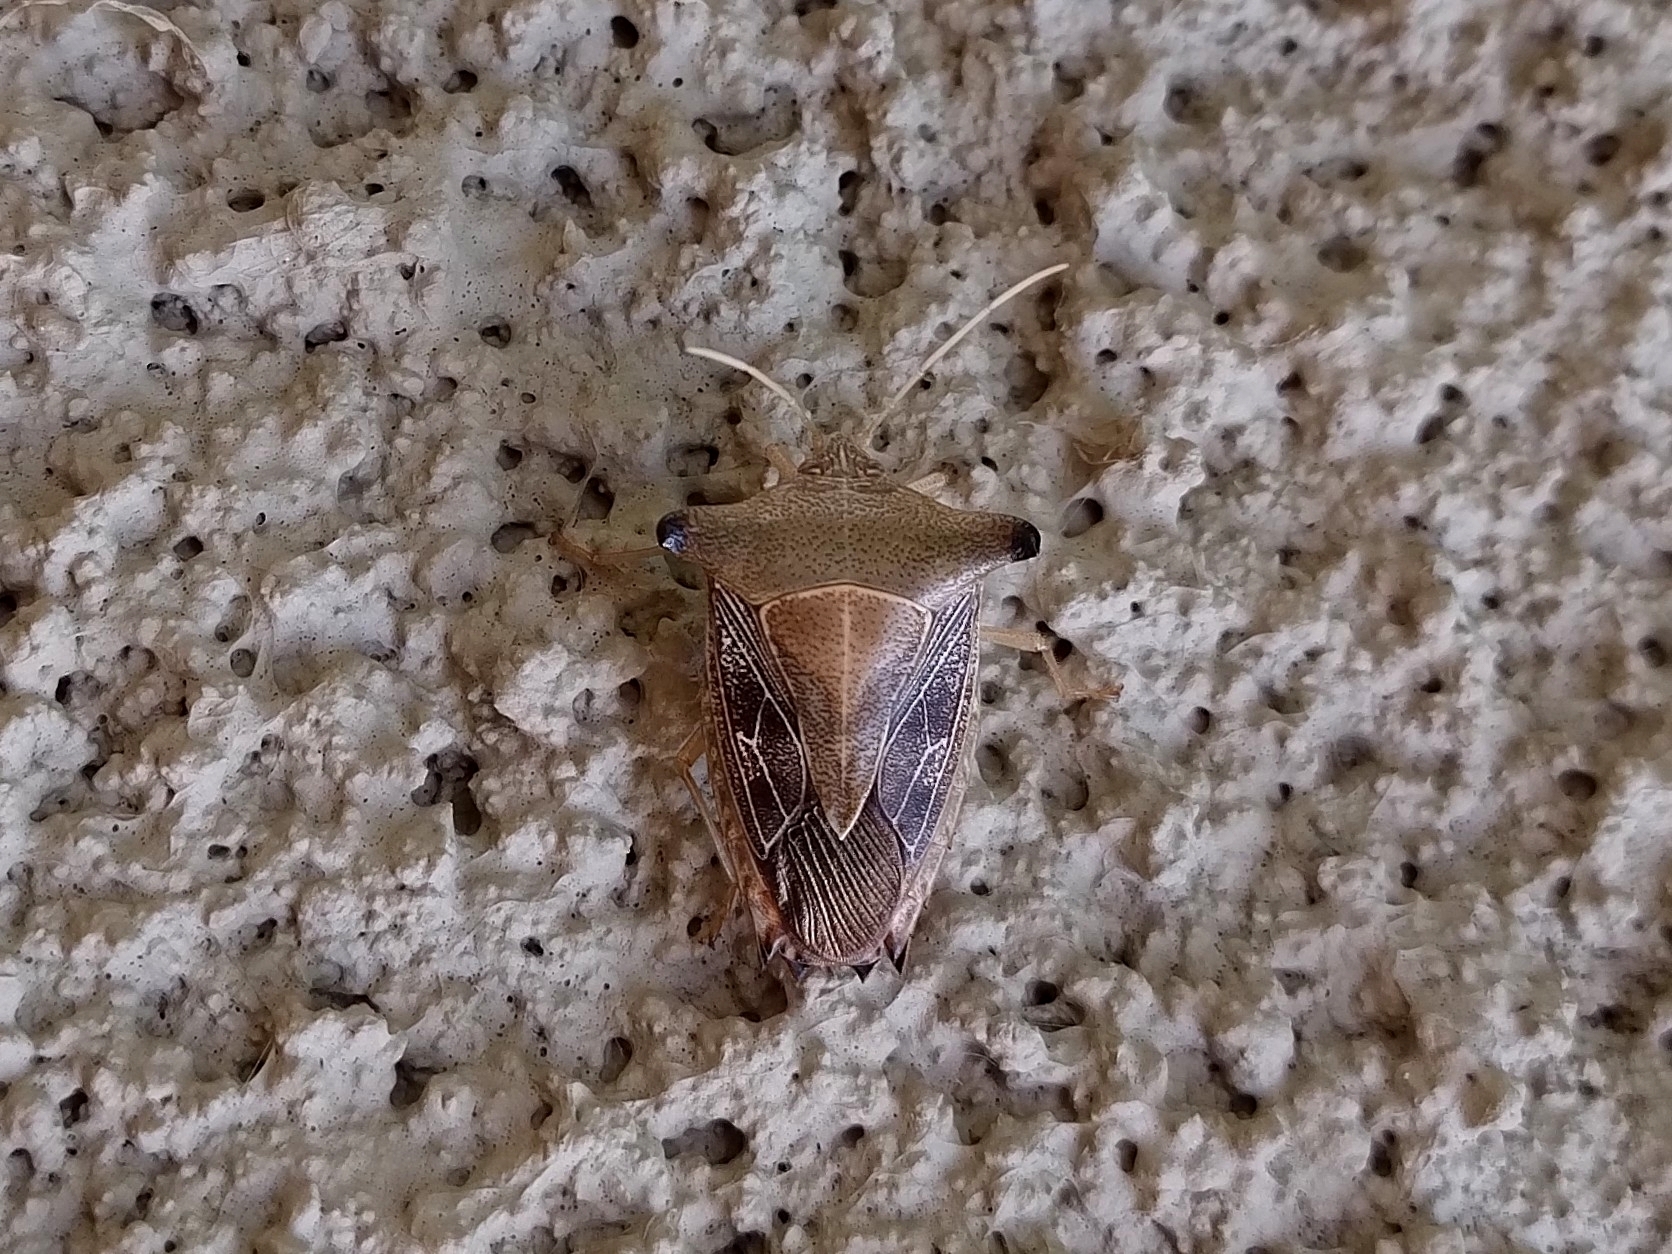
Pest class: stink_bug